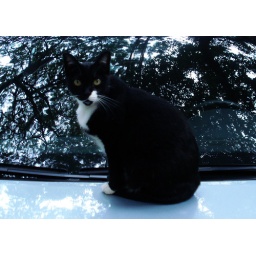
Gato no carro - cat sitting in car